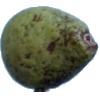
Label: pear_stone